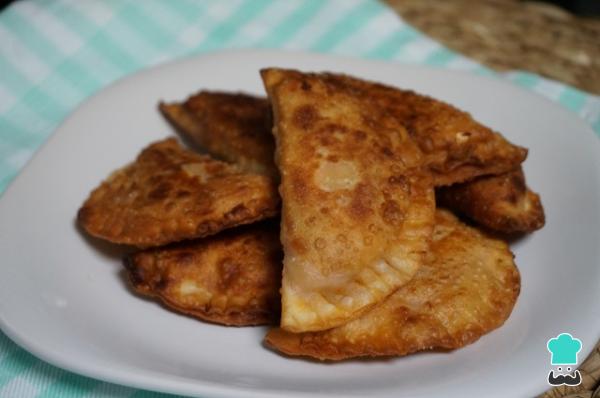
¡Ya podemos servir las empanadillas de bonito fritas! Las ponemos en un plato y las acompañamos con otros aperitivos, como unas patatas al ajillo y unas croquetas de pescado. Y si quieres conocer otras variantes, no te pierdas las empanadillas de carne, te encantarán. Más recetas en mi blog Cocinando con Montse, ¡no te lo pierdas!